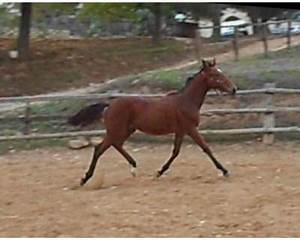
Label: horse